Yinka Ayefele

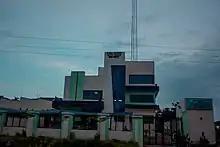
Yinka Ayefele music house ado ekiti

Yinka Ayefele owns a network of radio stations across southwestern Nigeria called Fresh FM. The Ibadan arm of the network was established in 2015 and licensed by the Nigerian National Broadcasting Commission on 30 April 2015. Other arms of Ayefele's radio stations have, at different times since then, been opened in Abeokuta, Ado Ekiti, Akure, Osogbo and Lagos.